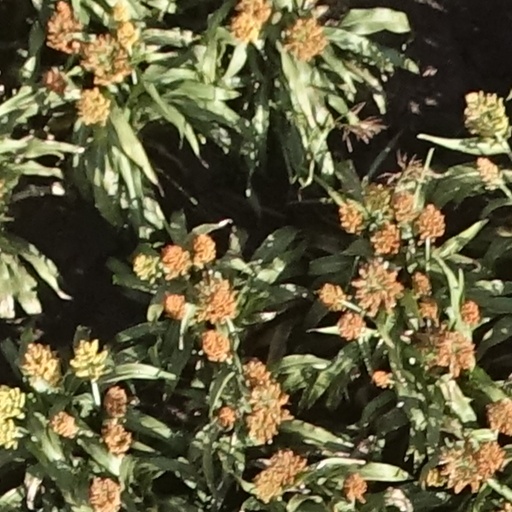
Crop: sorghum